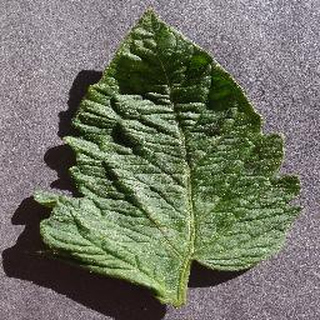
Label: healthy_tomato